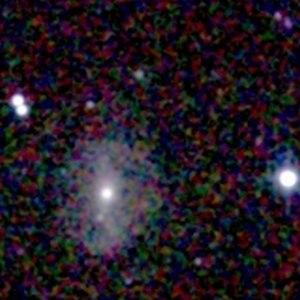
NGC 53 est une galaxie spirale barrée avec un anneau située dans la constellation du Toucan à environ 204 millions d'années-lumière de la Voie lactée. Elle a été découverte par l'astronome britannique John Herschel en 1836. Il a décrit la galaxie comme à peine visible, petite et étendue. Elle a un diamètre d'environ 120 000 années-lumière, soit d'une taille semblable à celle de la Voie lactée.